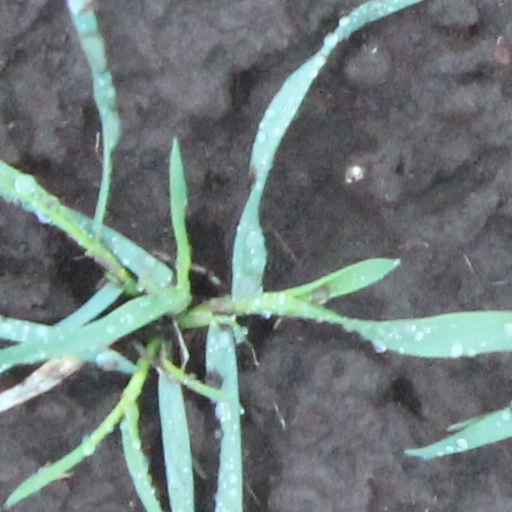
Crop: wheat